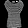
Label: Shirt